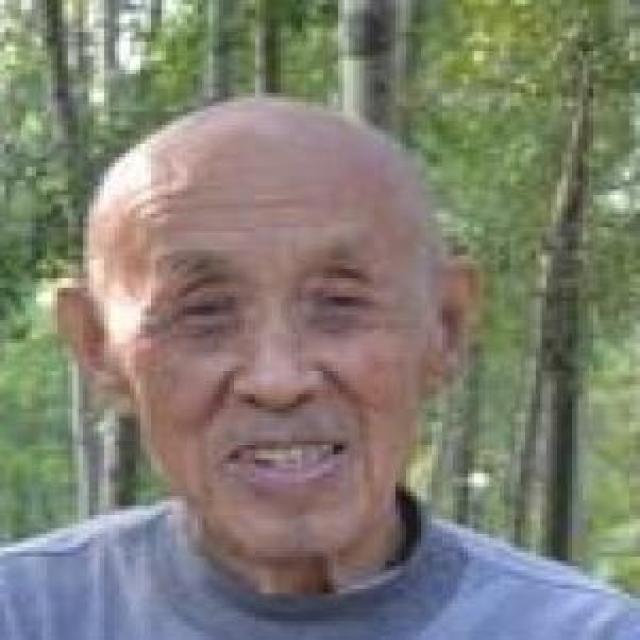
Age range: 65+